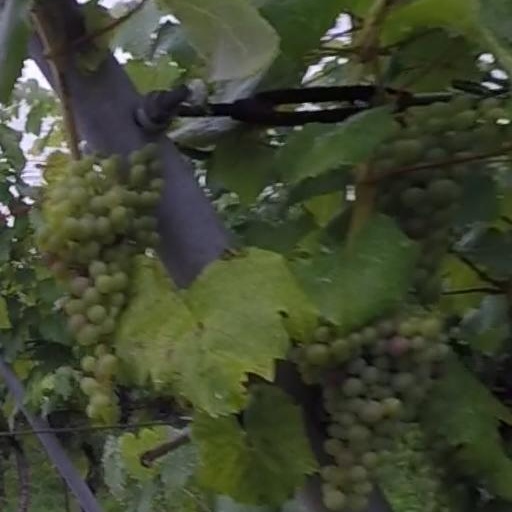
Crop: grape